Ike Davis

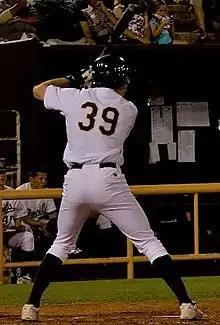
Davis at Arizona State in 2007

Davis demonstrated his versatility in an April 2007 game. He came to the mound with his team trailing 5–4, ended the inning by striking out a batter, and in the next half-inning stole home as the lead runner in a triple steal. For his sophomore season, he primarily played right field (batting .349 with 23 doubles—tied for the conference lead—and 61 RBIs, in 62 games) and pitched as a middle reliever (sporting a 1.35 ERA). He again received First-Team All-Pac-10 honors, and was named a "Collegiate Baseball" Louisville Slugger Third Team All-American, a National Collegiate Baseball Writers Association (NCBWA) Third-Team All-American, and again a "Jewish Sports Review" First-Team All-American.